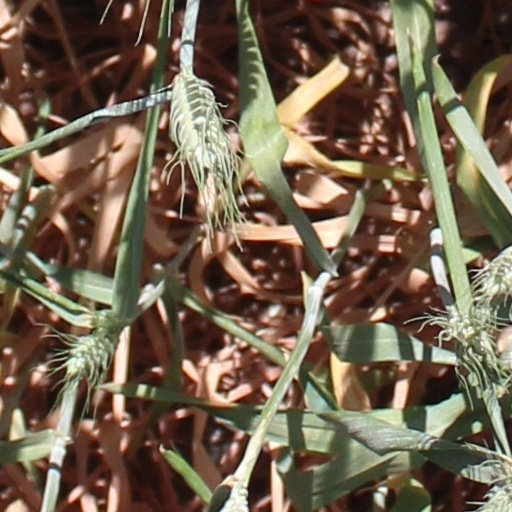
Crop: wheat